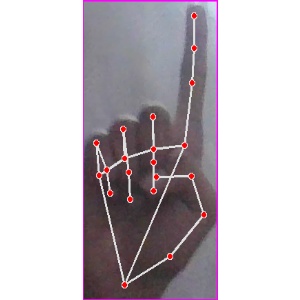
अक्षर: क